Da Lat

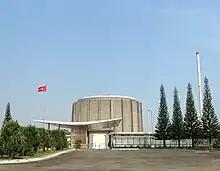
Da Lat Nuclear Research Institute ("Viện Nghiên cứu Hạt nhân Đà Lạt")

South Vietnam eventually fell under communist rule and was merged with the Democratic Republic of Vietnam, where the Socialist Republic of Vietnam was constructed and also experienced the Đổi Mới reforms along with the rest of the country.